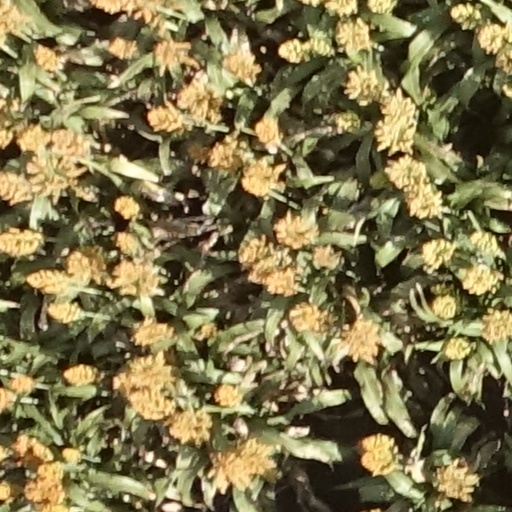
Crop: sorghum